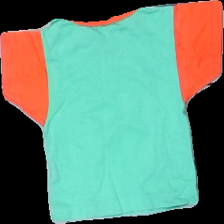
View: back
Type: T-shirt
Category: Children
Brand: Lindex
Colors: Green, Red, Blue, Multicolor
Material: 100% Cotton
Pattern: Other
Cut: Regular
Season: All
Trend: 80s
Price range: 100-150
Recommended usage: Reuse
Description: Colorful t-shirt